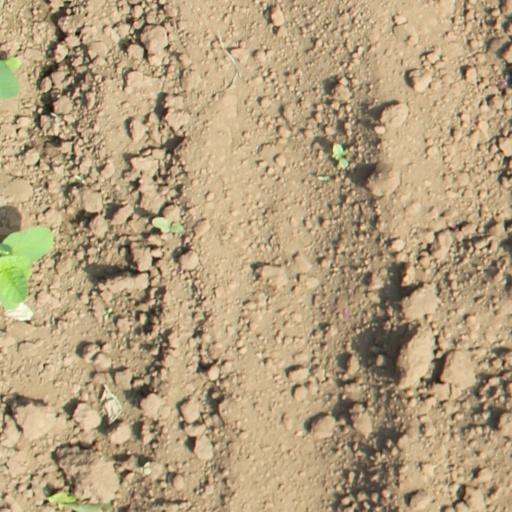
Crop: soybean